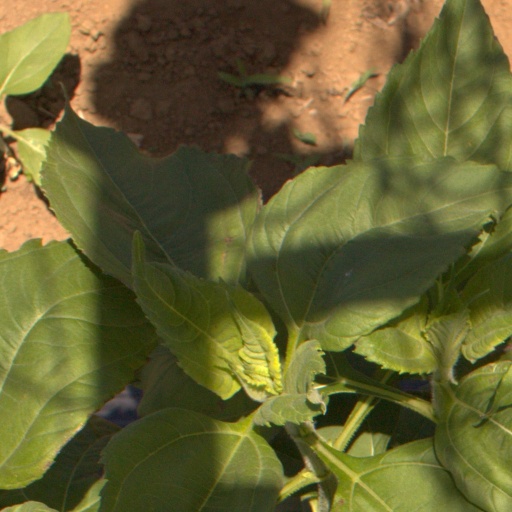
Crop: Jerusalem artichoke